St Merryn

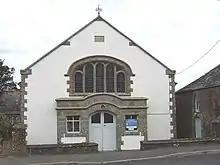
St Merryn Methodist Church

The original dedication of the church was to St Merryn but in Norman times the saint was assumed to be a St Marina ("see above", Toponymy). When the sainthood of Thomas Becket (Thomas of Canterbury) was ratified by Rome in 1338, a second dedication was made to him but it did not replace the St Merryn dedication. The first resident Vicar, John de Withiel, was installed on 2 July 1259. The church building is of Norman foundation but the chancel, south aisle and upper part of the tower are of the 15th century. The font of Cataclewse stone, quarried on Trevose Head, has carved figures of the twelve Apostles; It originally belonged to the chapel of St Constantine in the parish. Charles Henderson dated it as c. 1420 and gives the date of rebuilding the chancel as 1422.